Liège

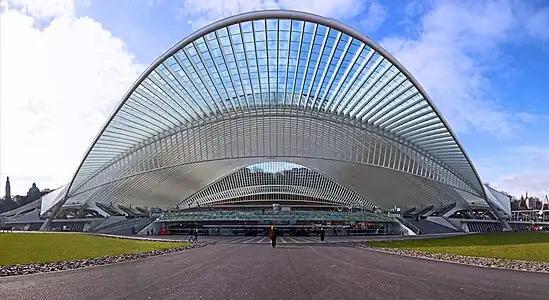
Liège-Guillemins railway station

Liège is served by Liège Airport, located in Bierset, a few kilometres west of the city. It is the principal axis for the delivery of freight and in 2011 was the world's 33rd busiest cargo airport. Passenger services are very few. It is owned by the Walloon government along with some private investors.